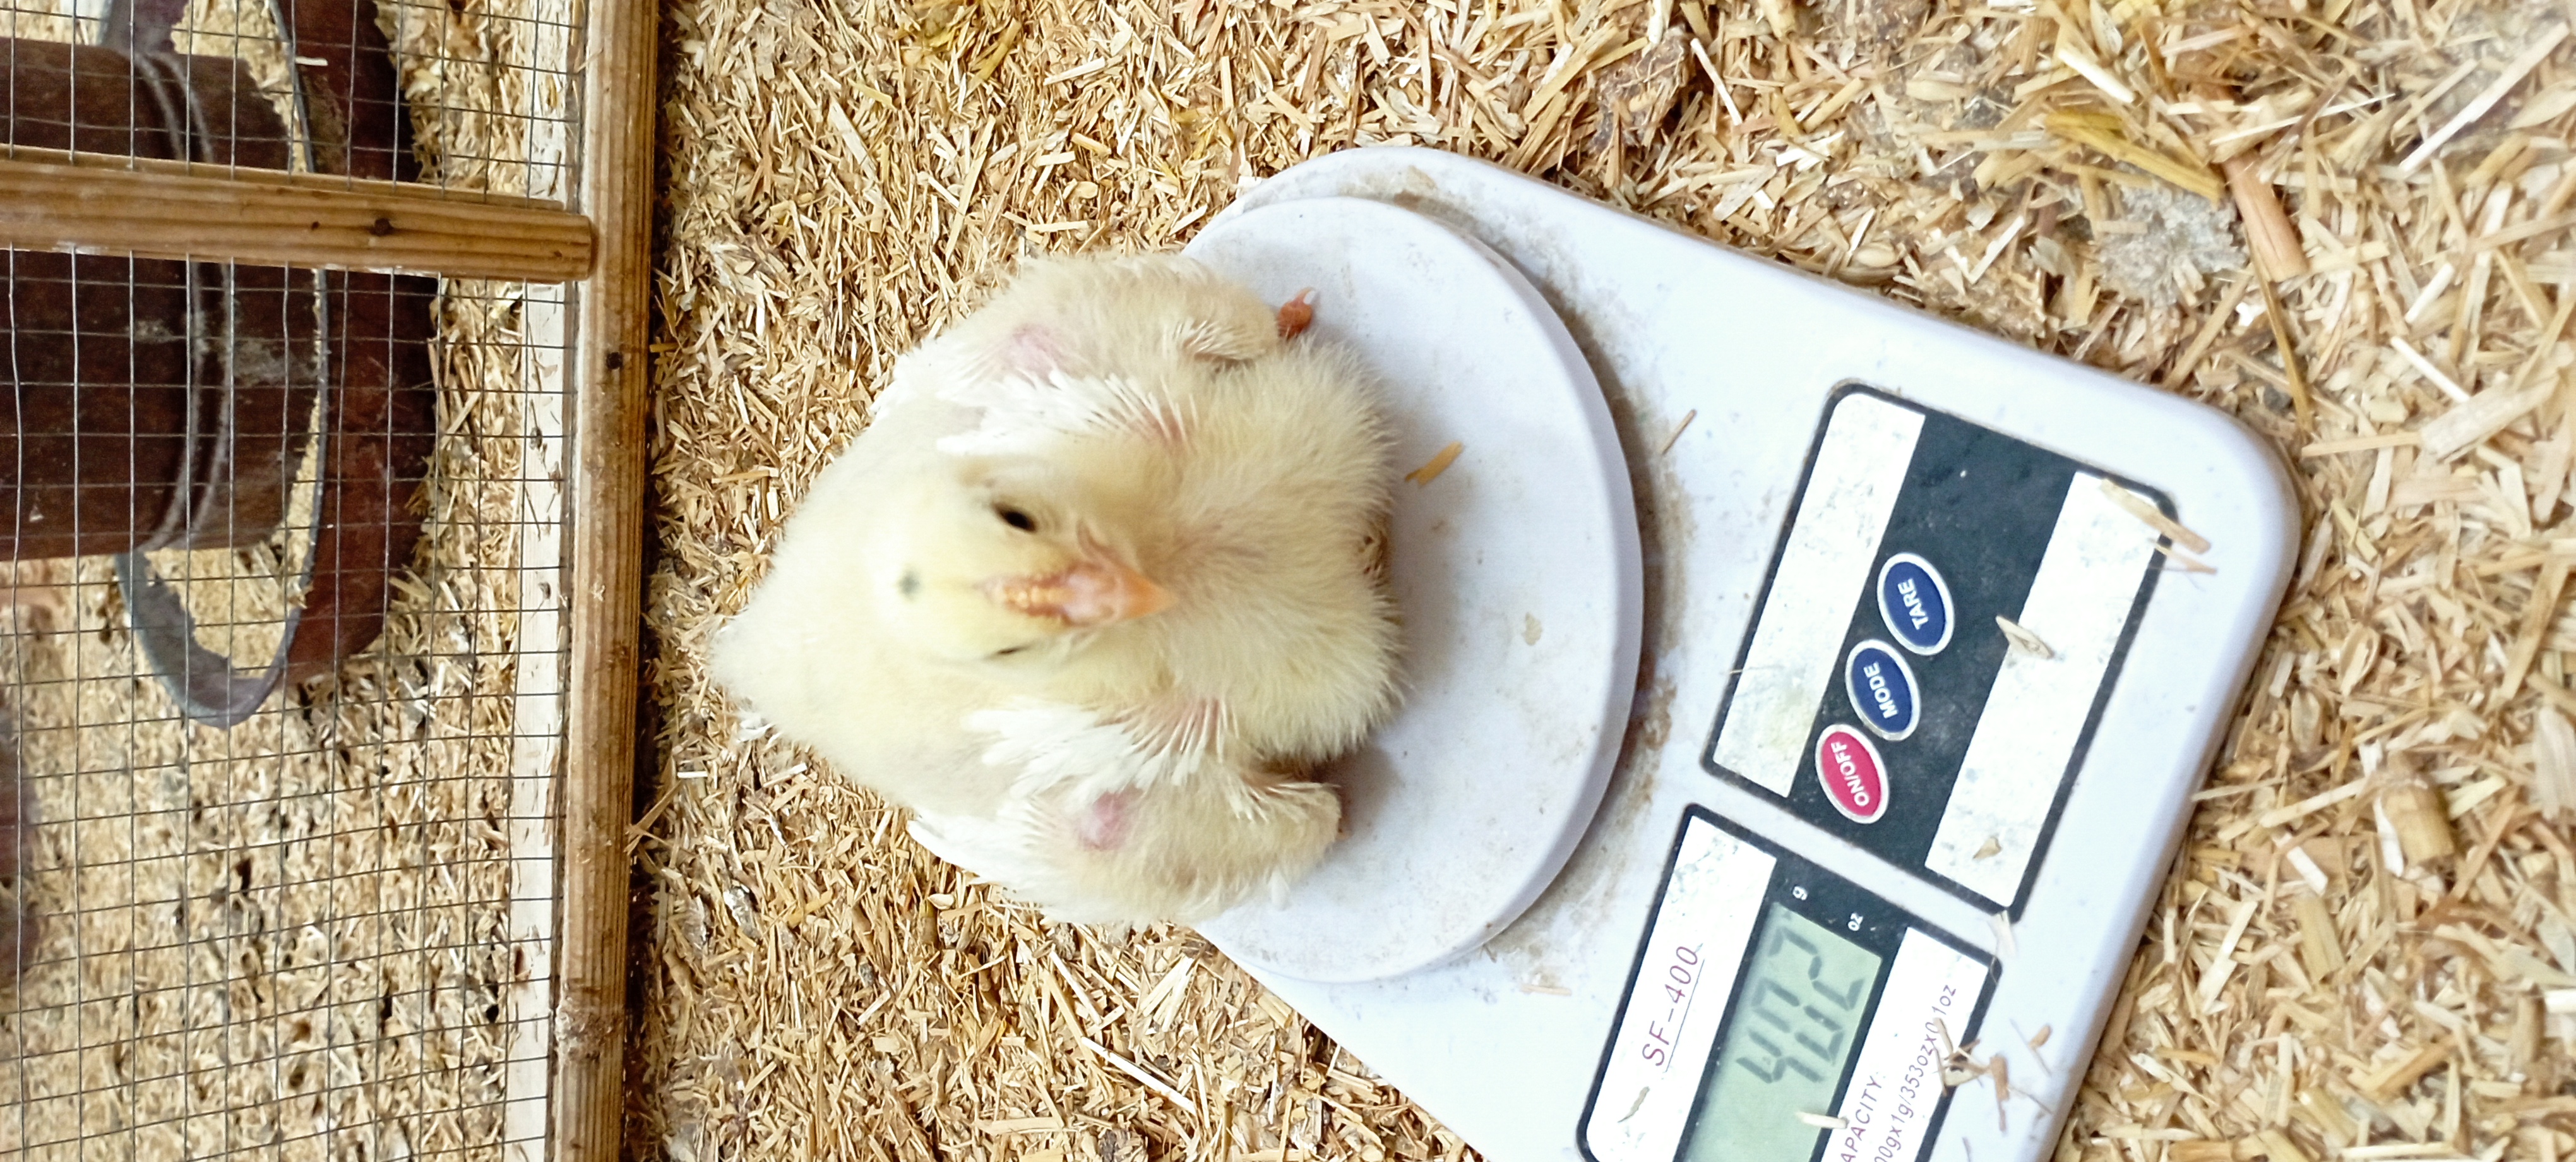
Weight: 401 g